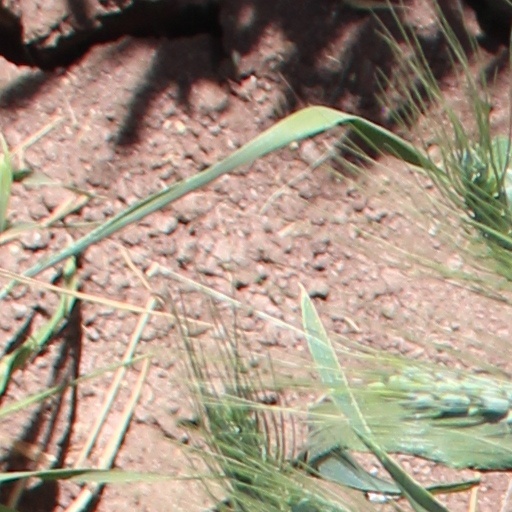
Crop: wheat